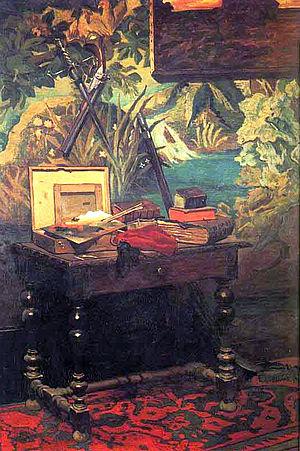
Ce tableau rassemble les peintures de Claude Monet, par dates, et par thèmes à chaque fois que cela était pertinent. Les séries qui font déjà l'objet d'un article ne sont mentionnées que par le lien.